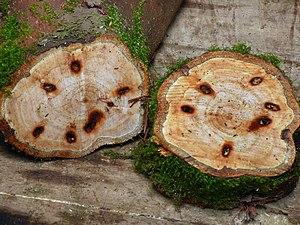
La Sésie bembex ou Sésie du saule est une espèce de lépidoptères de la famille des Sesiidae, originaire d'Europe.